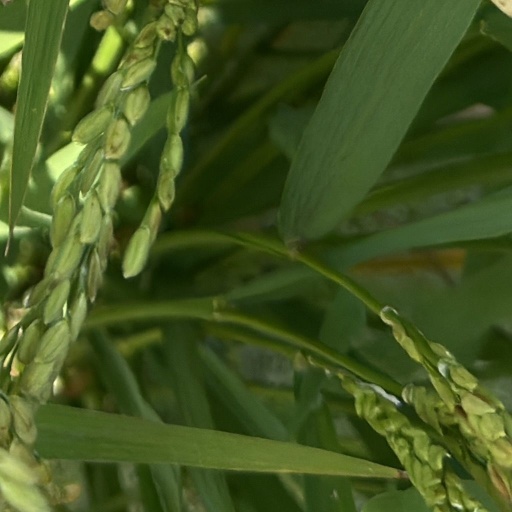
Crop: rice